Mitsuyasu Maeno

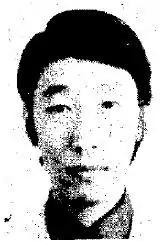

was a Japanese actor who appeared in "roman porno" films as . Outside of acting, Maeno was associated with the Japanese ultranationalist movement. In March 1976, he carried out a suicide attack on Yoshio Kodama, a multi-millionaire right-wing leader and leading figure in the Lockheed bribery scandals. Maeno attempted to kill Kodama by flying a plane into his home, but Kodama survived uninjured.